Fathi Shaqaqi

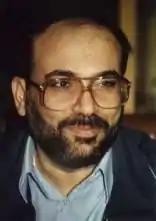

Fathi Ibrahim Abdulaziz Shaqaqi (4 January 1951 – 26 October 1995) was a Palestinian physician, leader and the founder and Secretary-General of the Palestinian Islamic Jihad (PIJ), a Palestinian Islamist paramilitary organization.